Richard Griffin, 2nd Baron Braybrooke

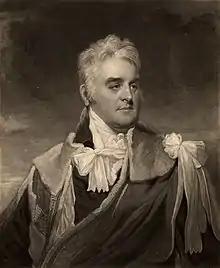
Richard Griffin, 2nd Baron Braybrooke, 1810 engraving

Neville served as a Lieutenant in the Berkshire Militia in 1779. He was Member of Parliament for Grampound from 10 October 1774 till the dissolution in 1780, and for Buckingham in the next parliament till his appointment as agent to the Buckinghamshire Militia in February 1782. On the 21st of the same month he was returned for Reading, and was re-elected there for the three succeeding parliaments (1784, 1790, 1796).